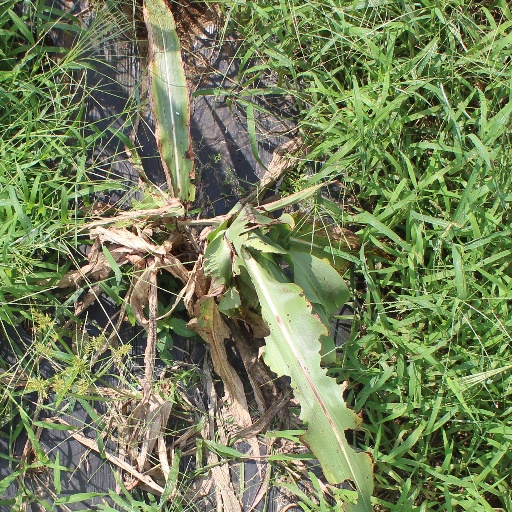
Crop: sorghum